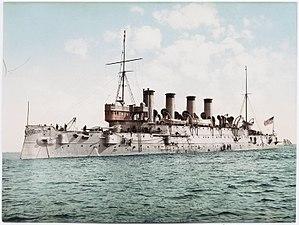
L'USS Columbia (C-12) est un croiseur protégé, navire de tête de sa classe, construit pour l'United States Navy à la fin du XIXᵉ siècle. Il participe à la bataille de Santiago de Cuba en 1898 et intervient durant la crise de Saint-Domingue en 1904, avant d'être mis en réserve en 1907. Il reprend du service en 1915 pour la Première Guerre mondiale, escortant des convois dans le cadre de la Cruiser and Transport Force ; il est définitivement retiré du service en 1921.